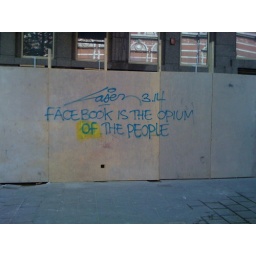
The graffiti in Amserdam is odd. While on the train we passed a wall that was tagged &amp;quot;angst.&amp;quot;